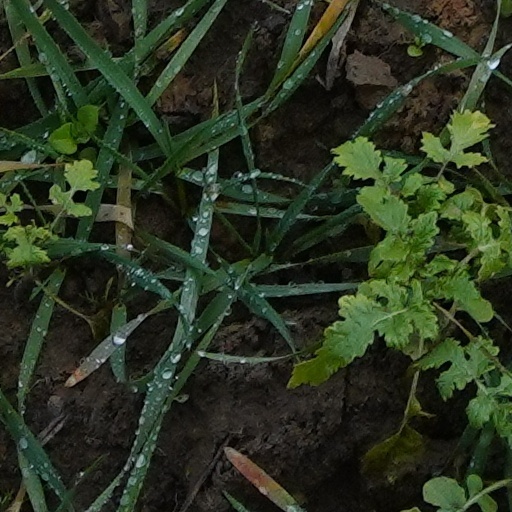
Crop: wheat